Be Like Mike

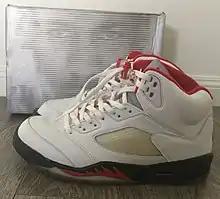
Jordan had several other sponsorship deals with companies like Nike, which had released the Air Jordan V in 1990.

With new competitors wanting Gatorade's market share, and a higher marketing budgetyet being unable to reuse their previous workQuaker needed a new advertising campaign. They were interested in the emerging trend of using athletes to market their product: between 1983 and 1987, athlete endorsement earnings quadrupled to $500 million per year. However, this was new territory for Quaker. The company had not included an athlete spokesperson in their American Gatorade promotions before, and had only used tennis players Jennifer Capriati and Ivan Lendl to market the drink overseas.